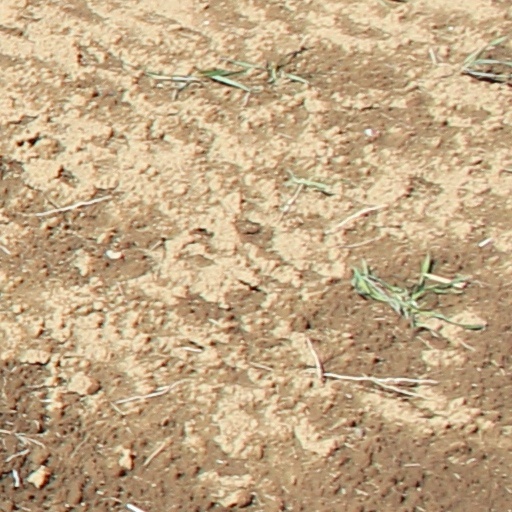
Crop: wheat